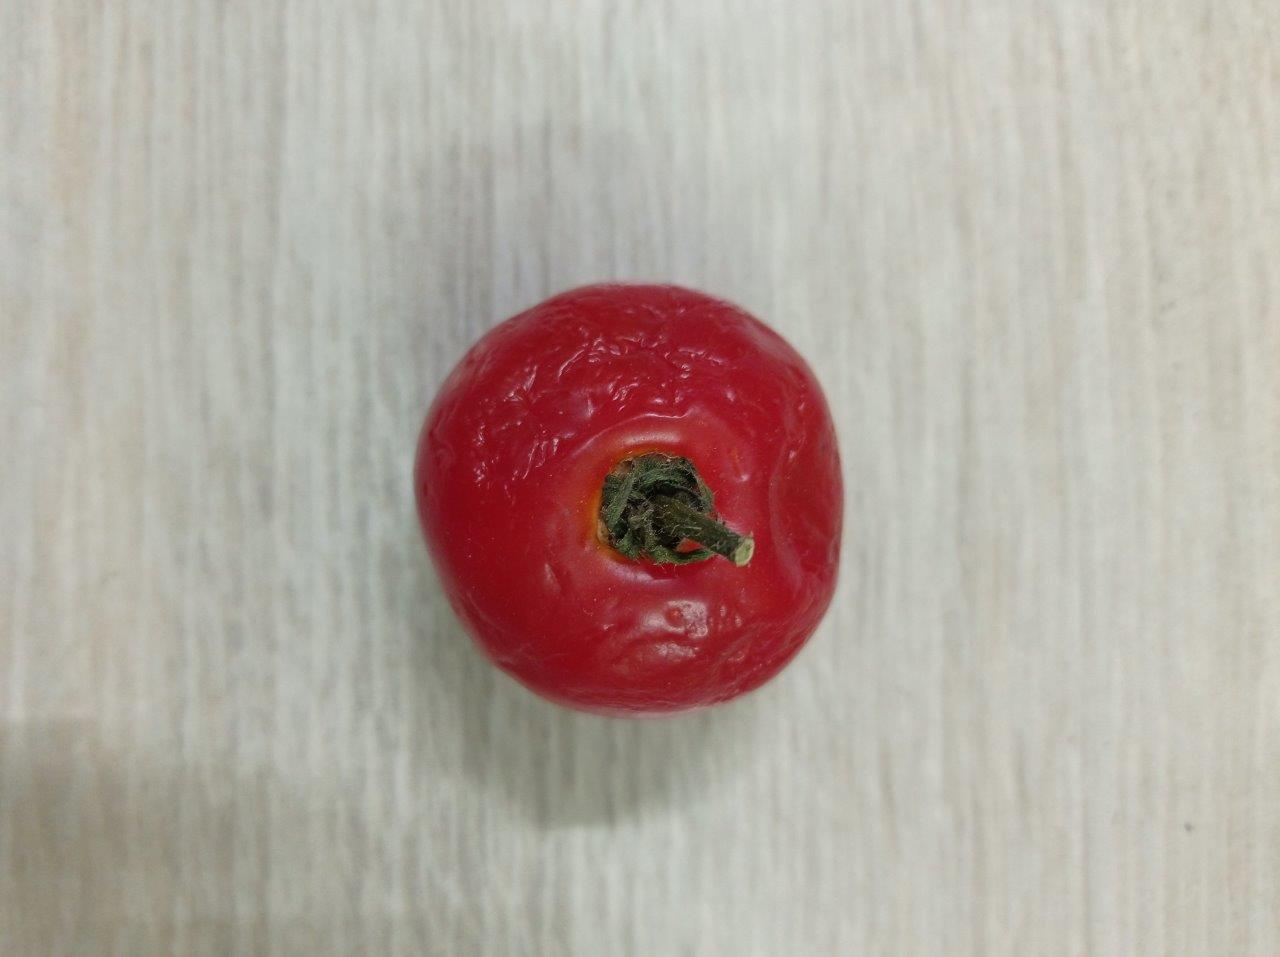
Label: Rotten